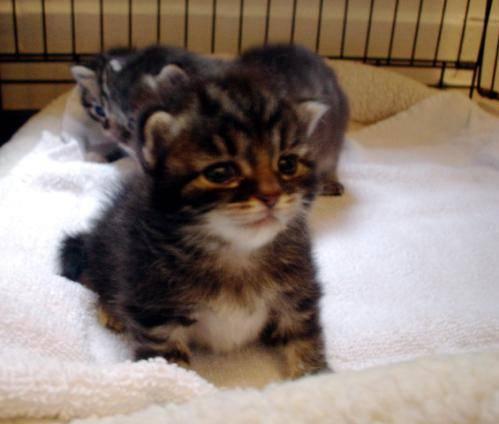
cat